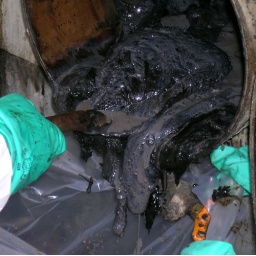
A close-up of the black gloop being removed from dry-cleaning machine in the previous photo.